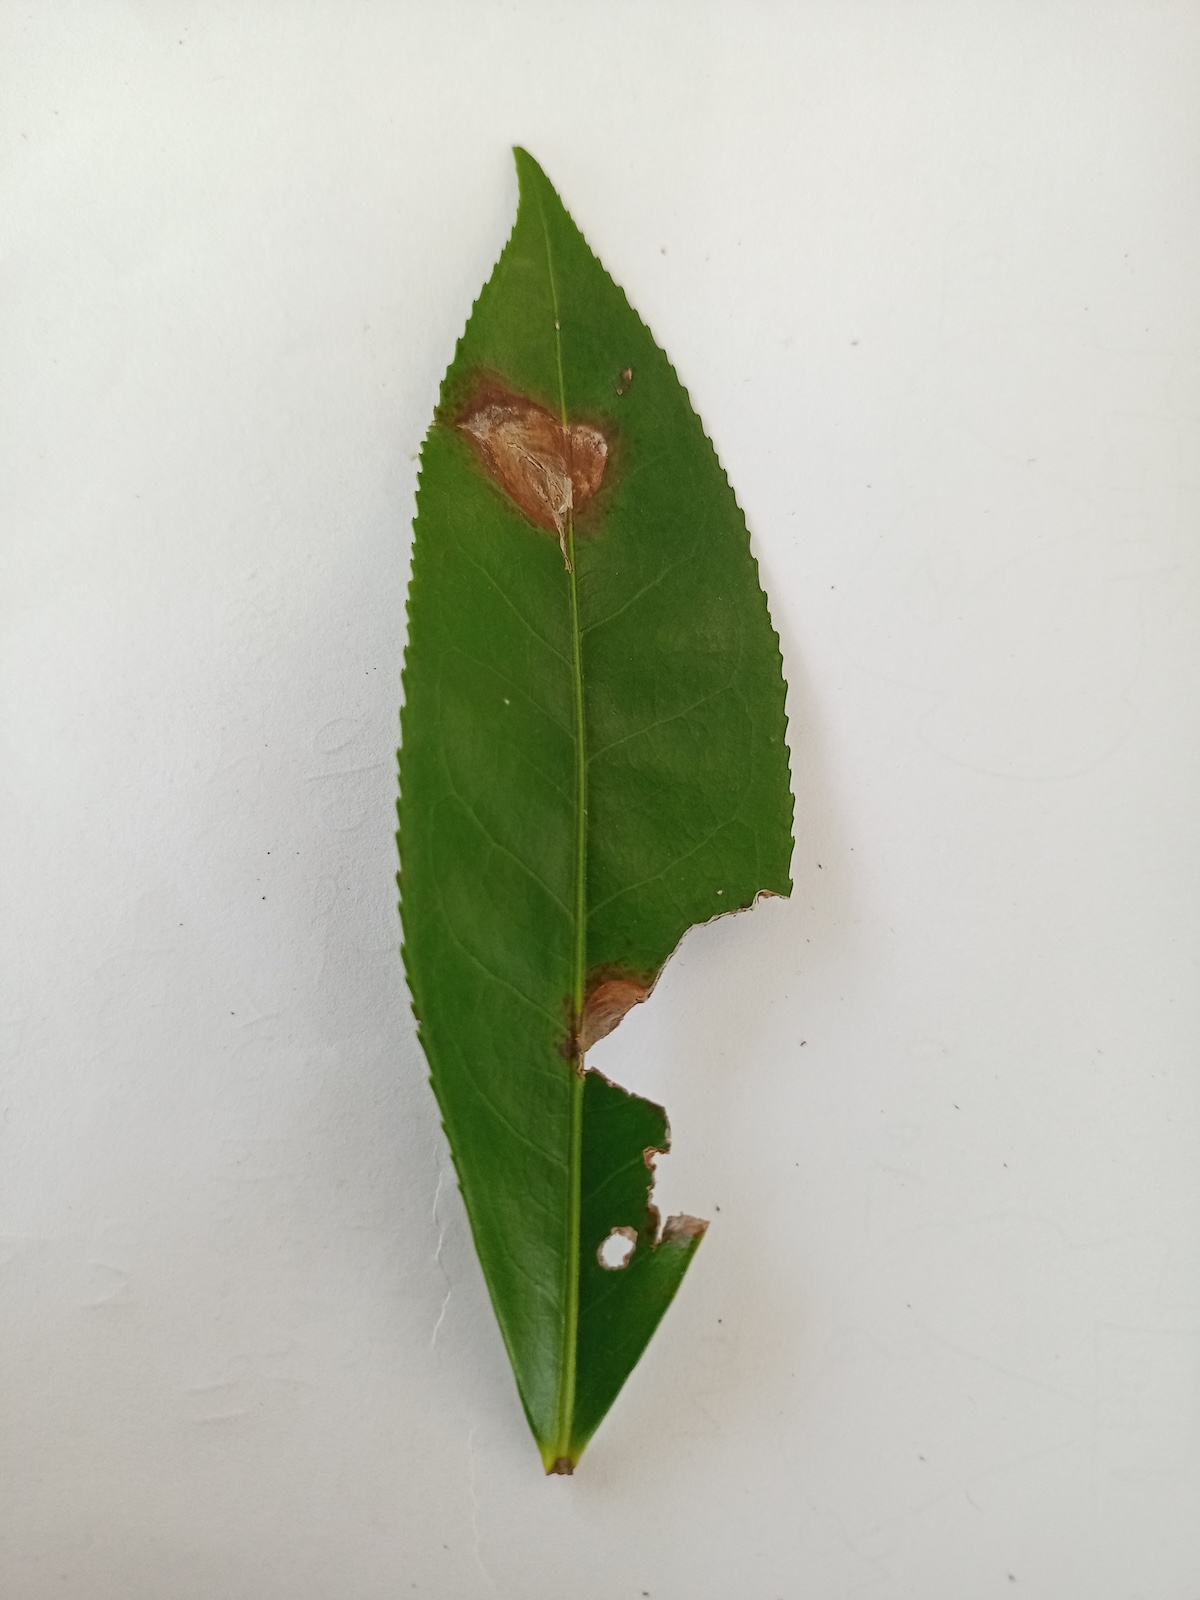
Label: Gray Blight